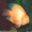
Label: aquarium_fish